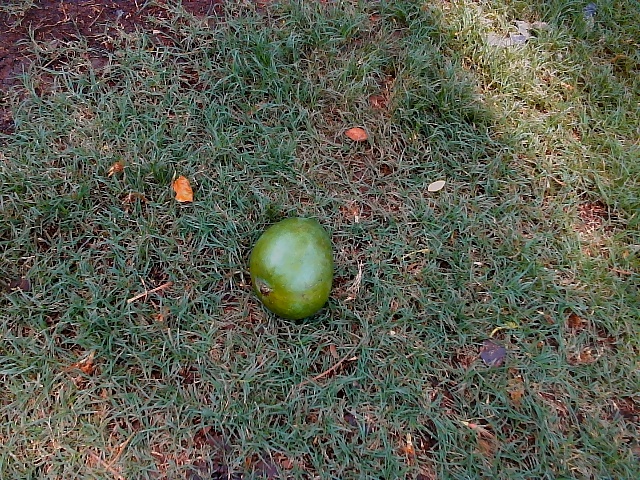
Label: Raw_Mango